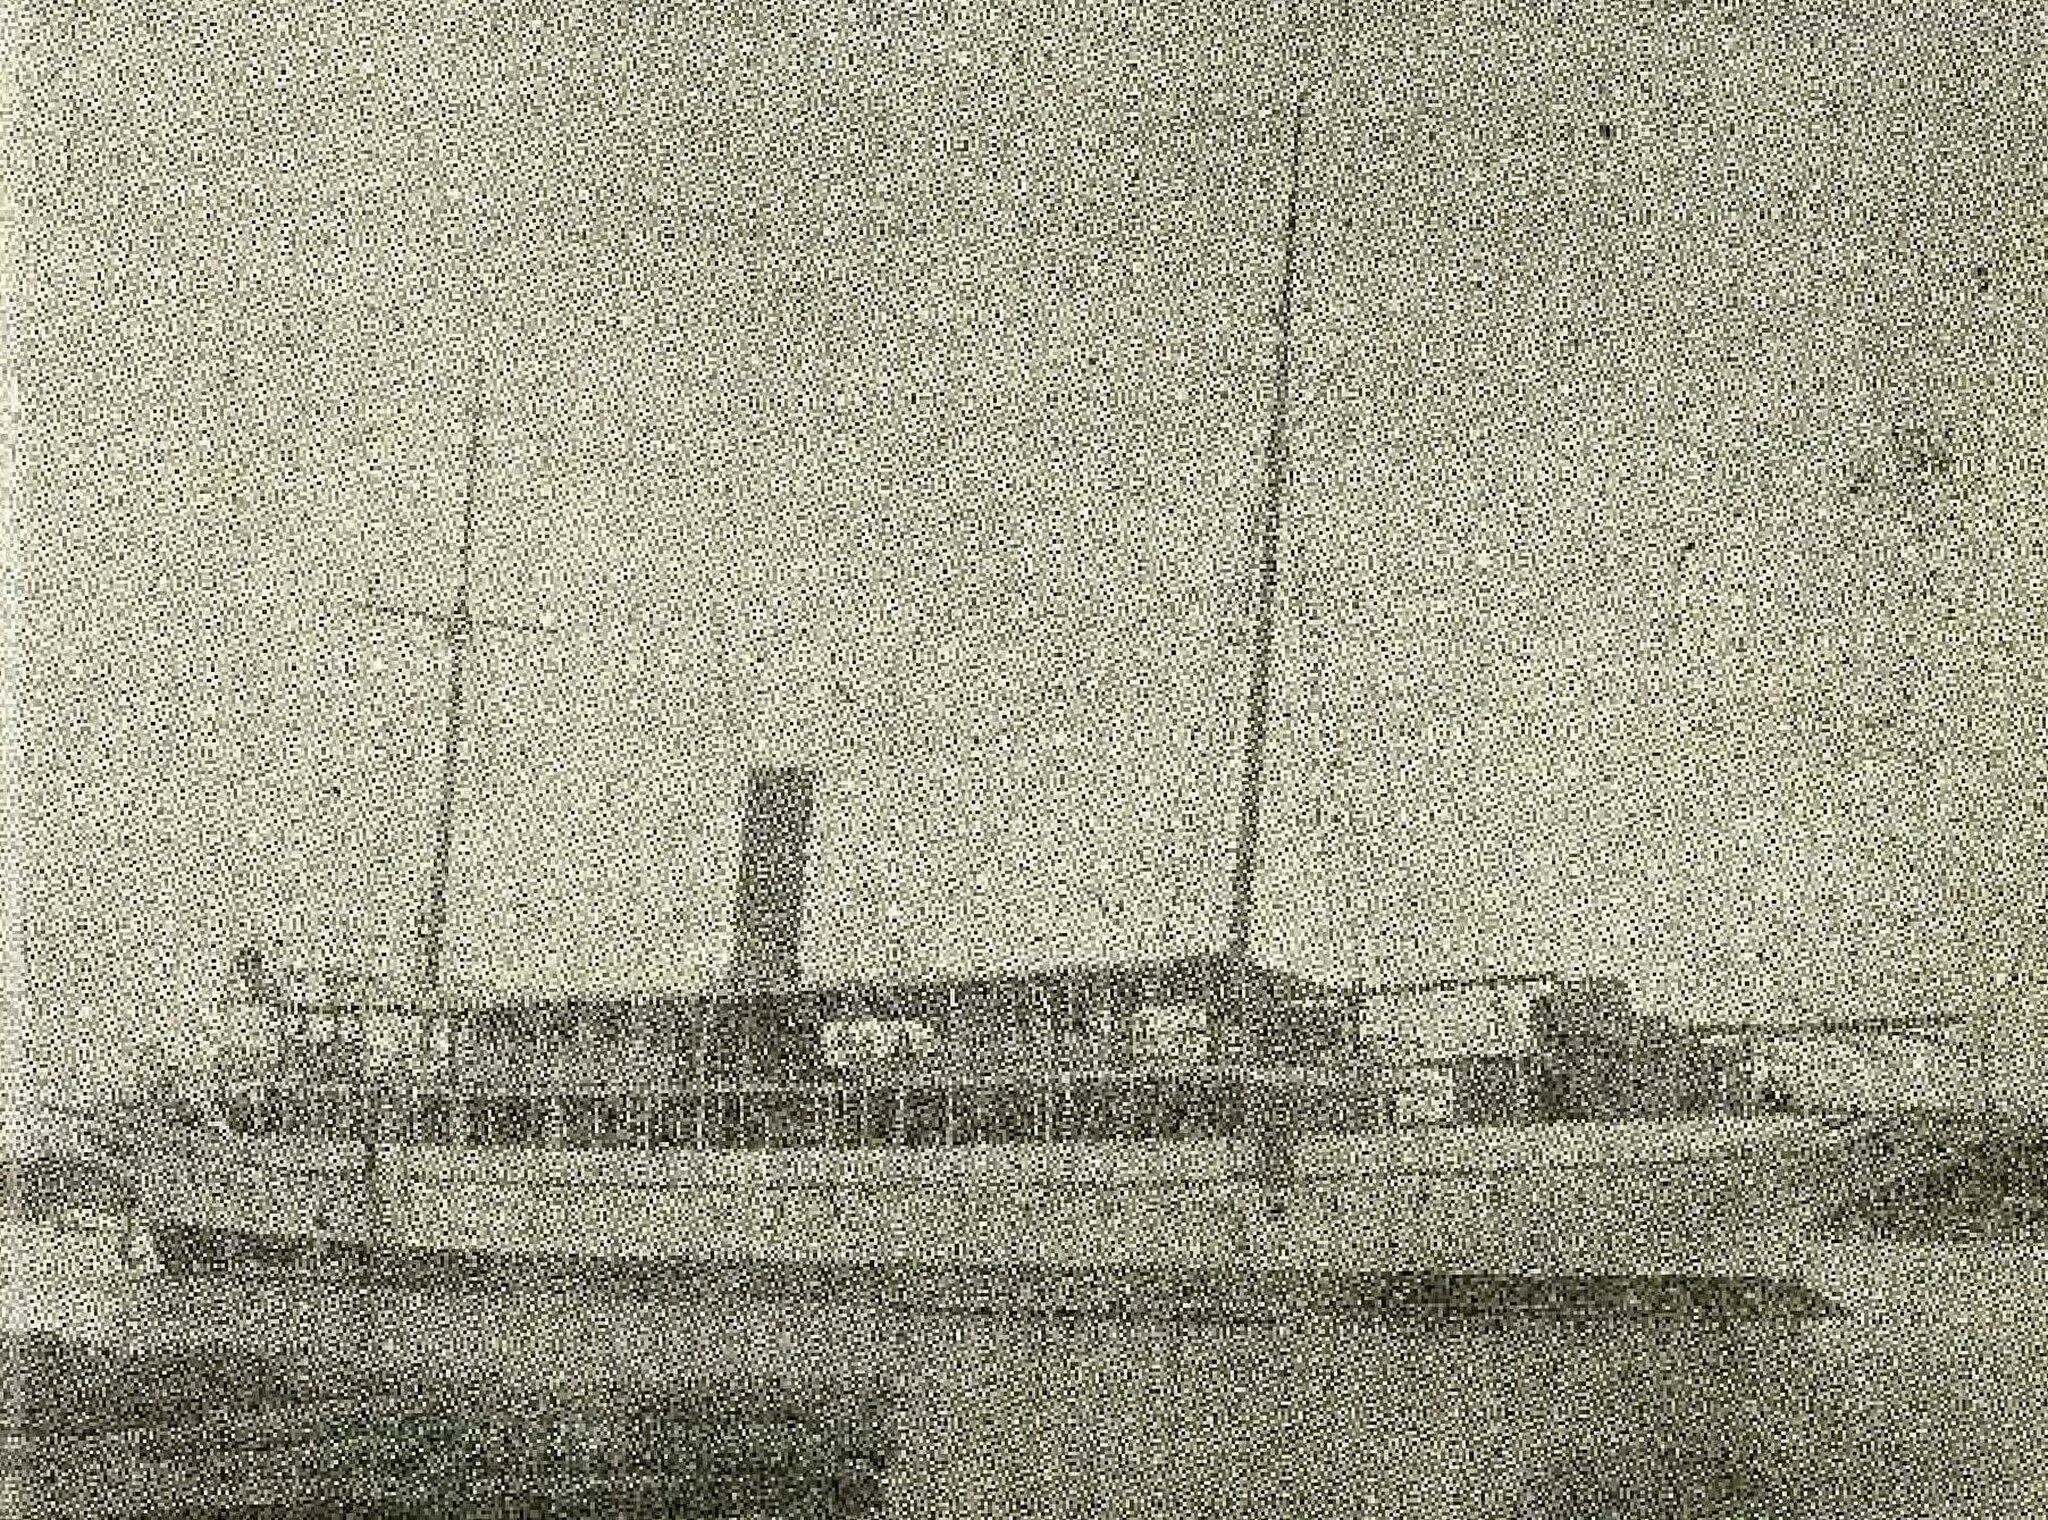
Title: Homai ship
Description: 2500 Years on the Sea
Date: 1971
Categories: PD Iran, PD-scan (PD-Iran), Extracted images, Homai (ship), Images from 2500 Years on the Sea